2018 Hollywood Casino 400

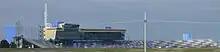
Kansas Speedway, the track where the race was held.

Kansas Speedway is a tri-oval race track in Kansas City, Kansas. It was built in 2001 and it currently hosts two annual NASCAR race weekends. The Verizon IndyCar Series also raced at here until 2011. The speedway is owned and operated by the International Speedway Corporation.